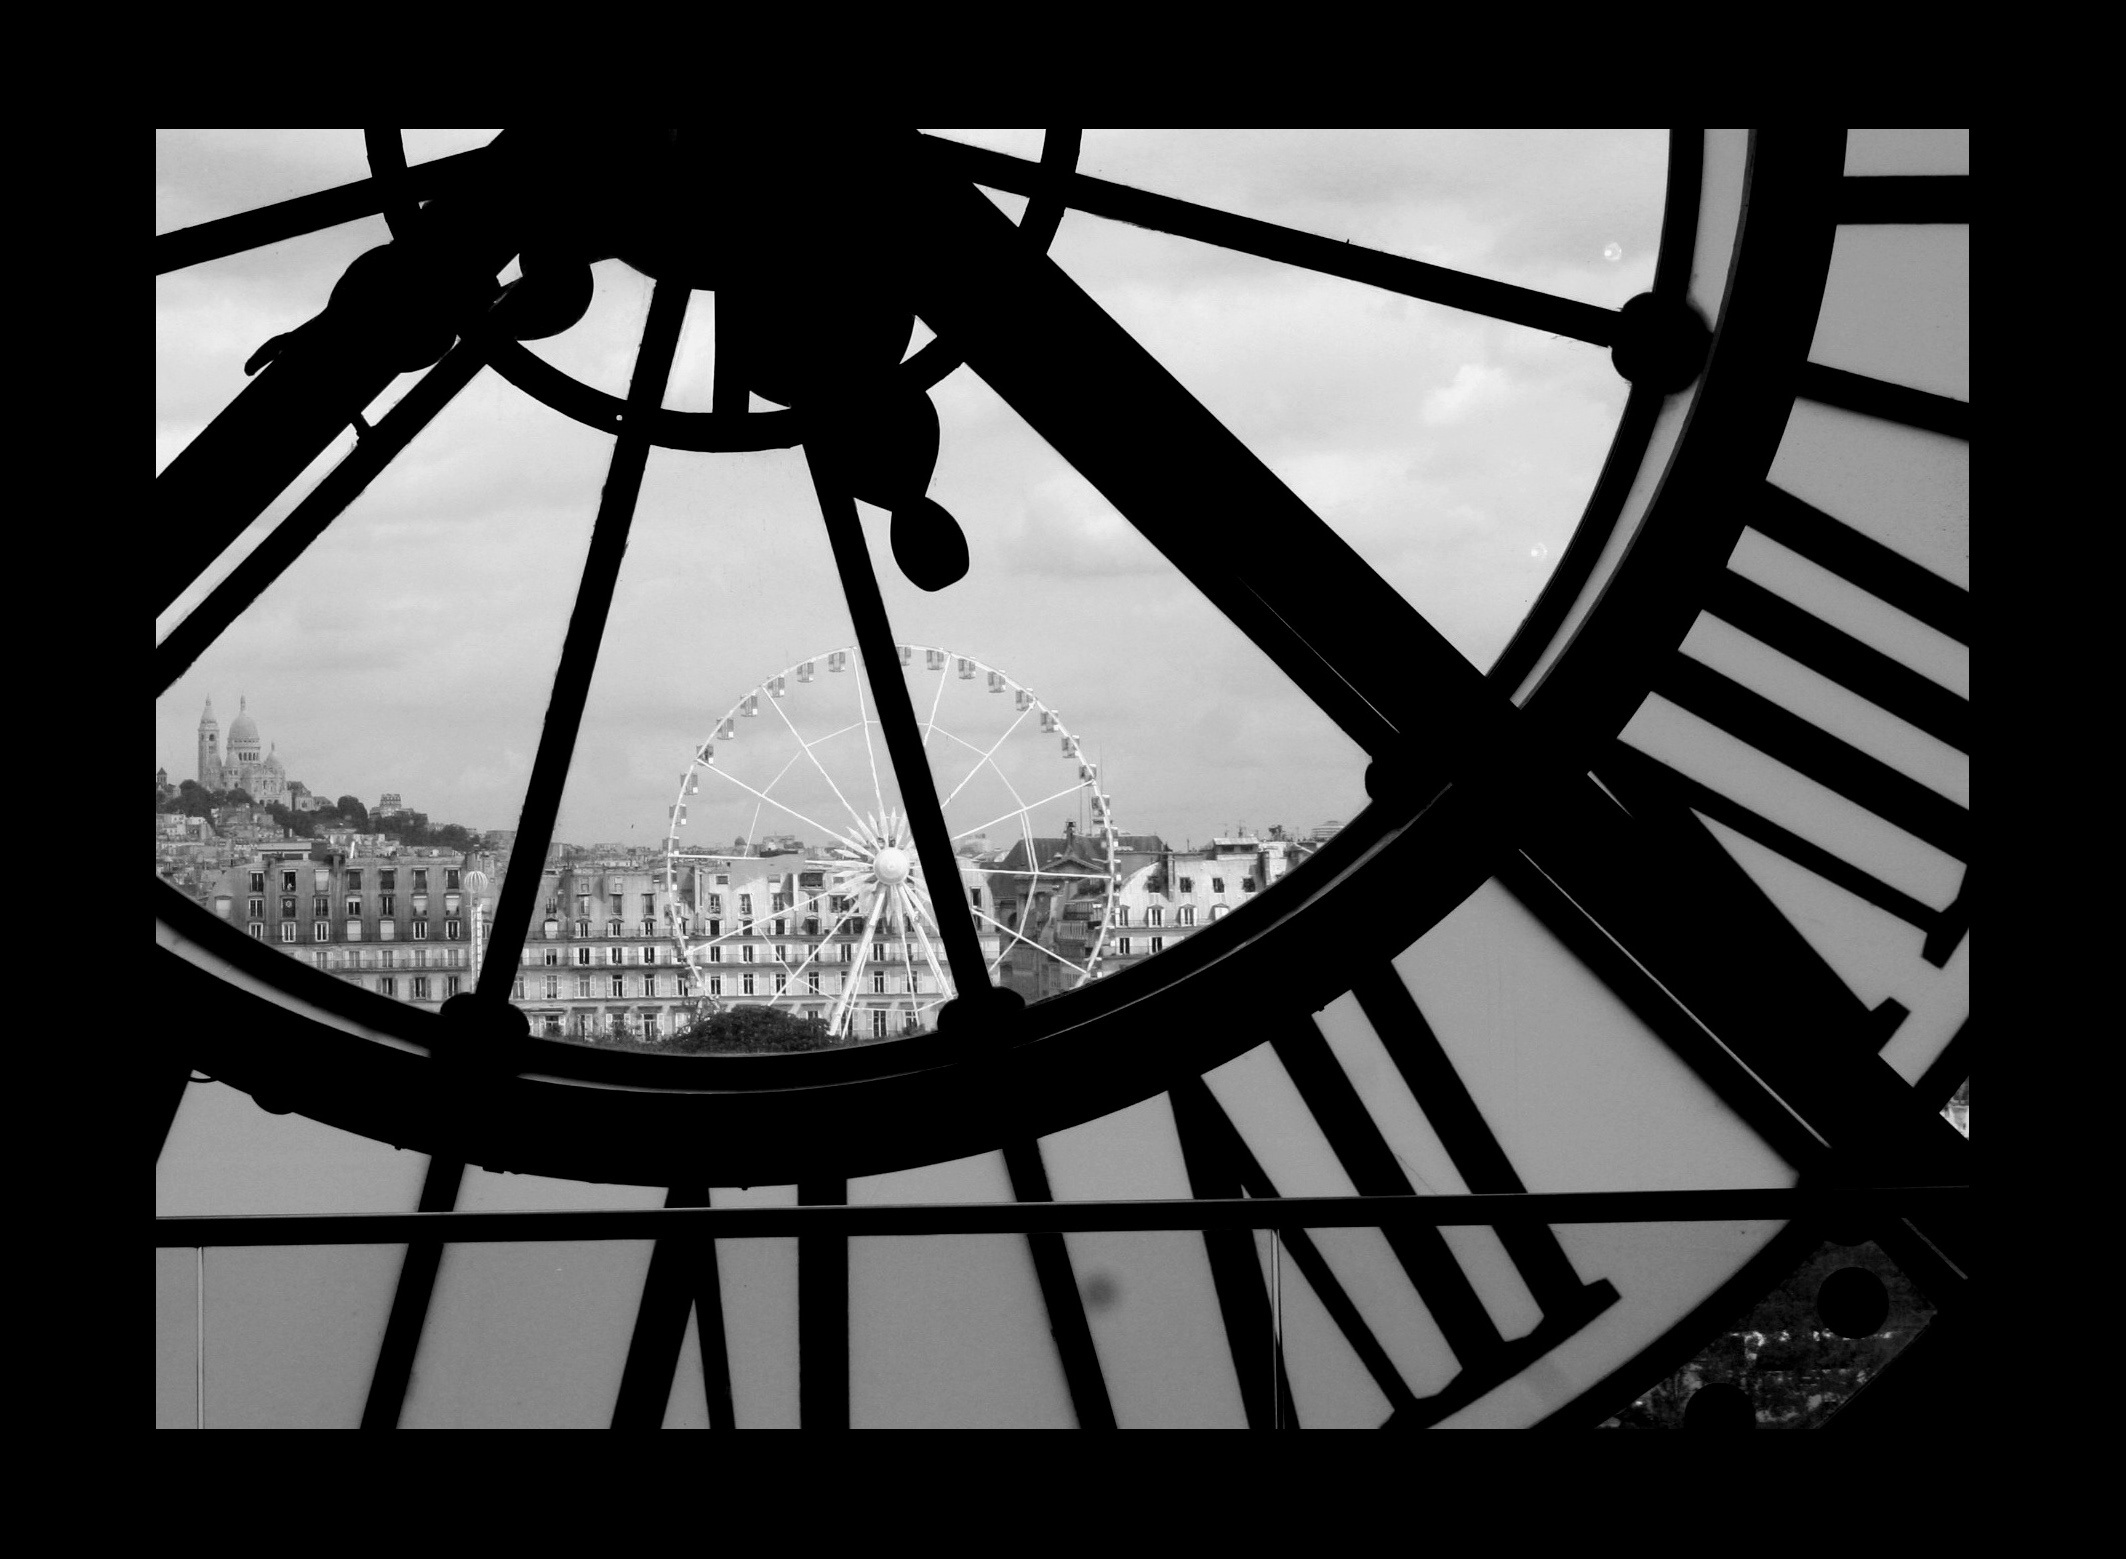
black and white, photography, wheel, window, glass, clock, paris, line, black, monochrome, circle, font, illustration, symmetry, shape, sacre, monochrome photography